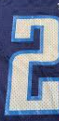
Number: 2